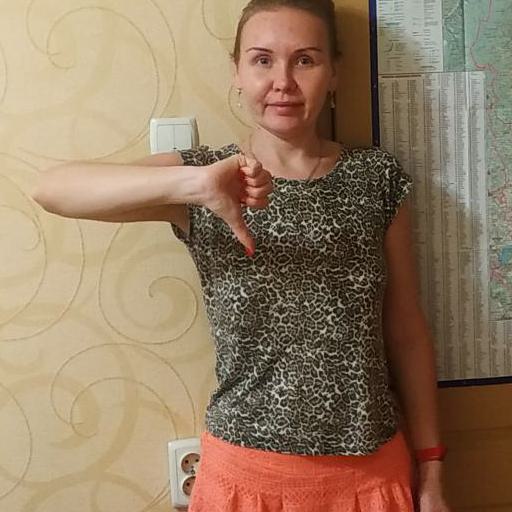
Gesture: dislike